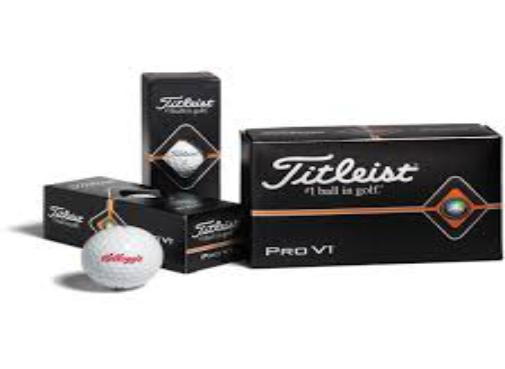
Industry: Sports